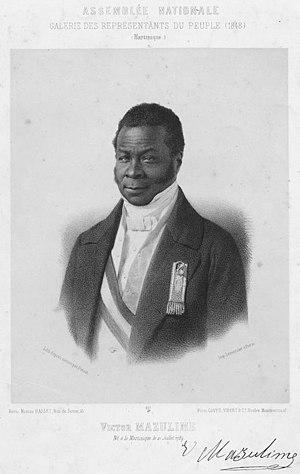
Victor Mazuline, député de la Martinique à l'Assemblée nationale constituante entre 1848 et 1849
Victor Petit-Frère Mazuline né le 21 juillet 1789 à Fort-royal en Martinique et décédé le 28 janvier 1854 à Paris est député de la Martinique à l'Assemblée nationale constituante entre 1848 et 1849.
La liste des œuvres de l'exposition Le Modèle noir recense les peintures, sculptures, photographies, affiches, manuscrits, archives, cartes postales, correspondances et tout autre objet présentés au musée d'Orsay au cours de l'exposition Le Modèle noir, de Géricault à Matisse en 2019.